Robert Moncel

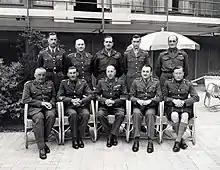
Senior commanders of the First Canadian Army, May 1945. Seated from the left: Stanisław Maczek (Polish Army), Guy Simonds, Harry Crerar, Charles Foulkes, Bert Hoffmeister. Standing from the left: Ralph Keefler, Bruce Matthews, Harry Foster, Robert Moncel (standing in for Chris Vokes), Stuart Rawlins (British Army).

When World War II broke out, Moncel went to Europe with the Royal Canadian Regiment (RCR). In May 1940, he was ordered along with the RCR to France to reinforce the British Expeditionary Force facing the German "blitzkrieg". Soon however, Lieutenant Moncel, who commanded a Bren gun carrier platoon, was ordered to retreat to the French coast. When being evacuated, he was ordered to destroy his equipment to save it from German hands, but Moncel, with his cool judgement, managed to evacuate the Bren gun carriers. This act caught the eyes of his superiors and he was promoted to captain.